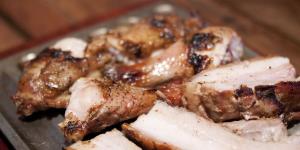
asado al horno argentino